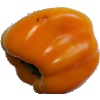
Label: Pepper Yellow 1